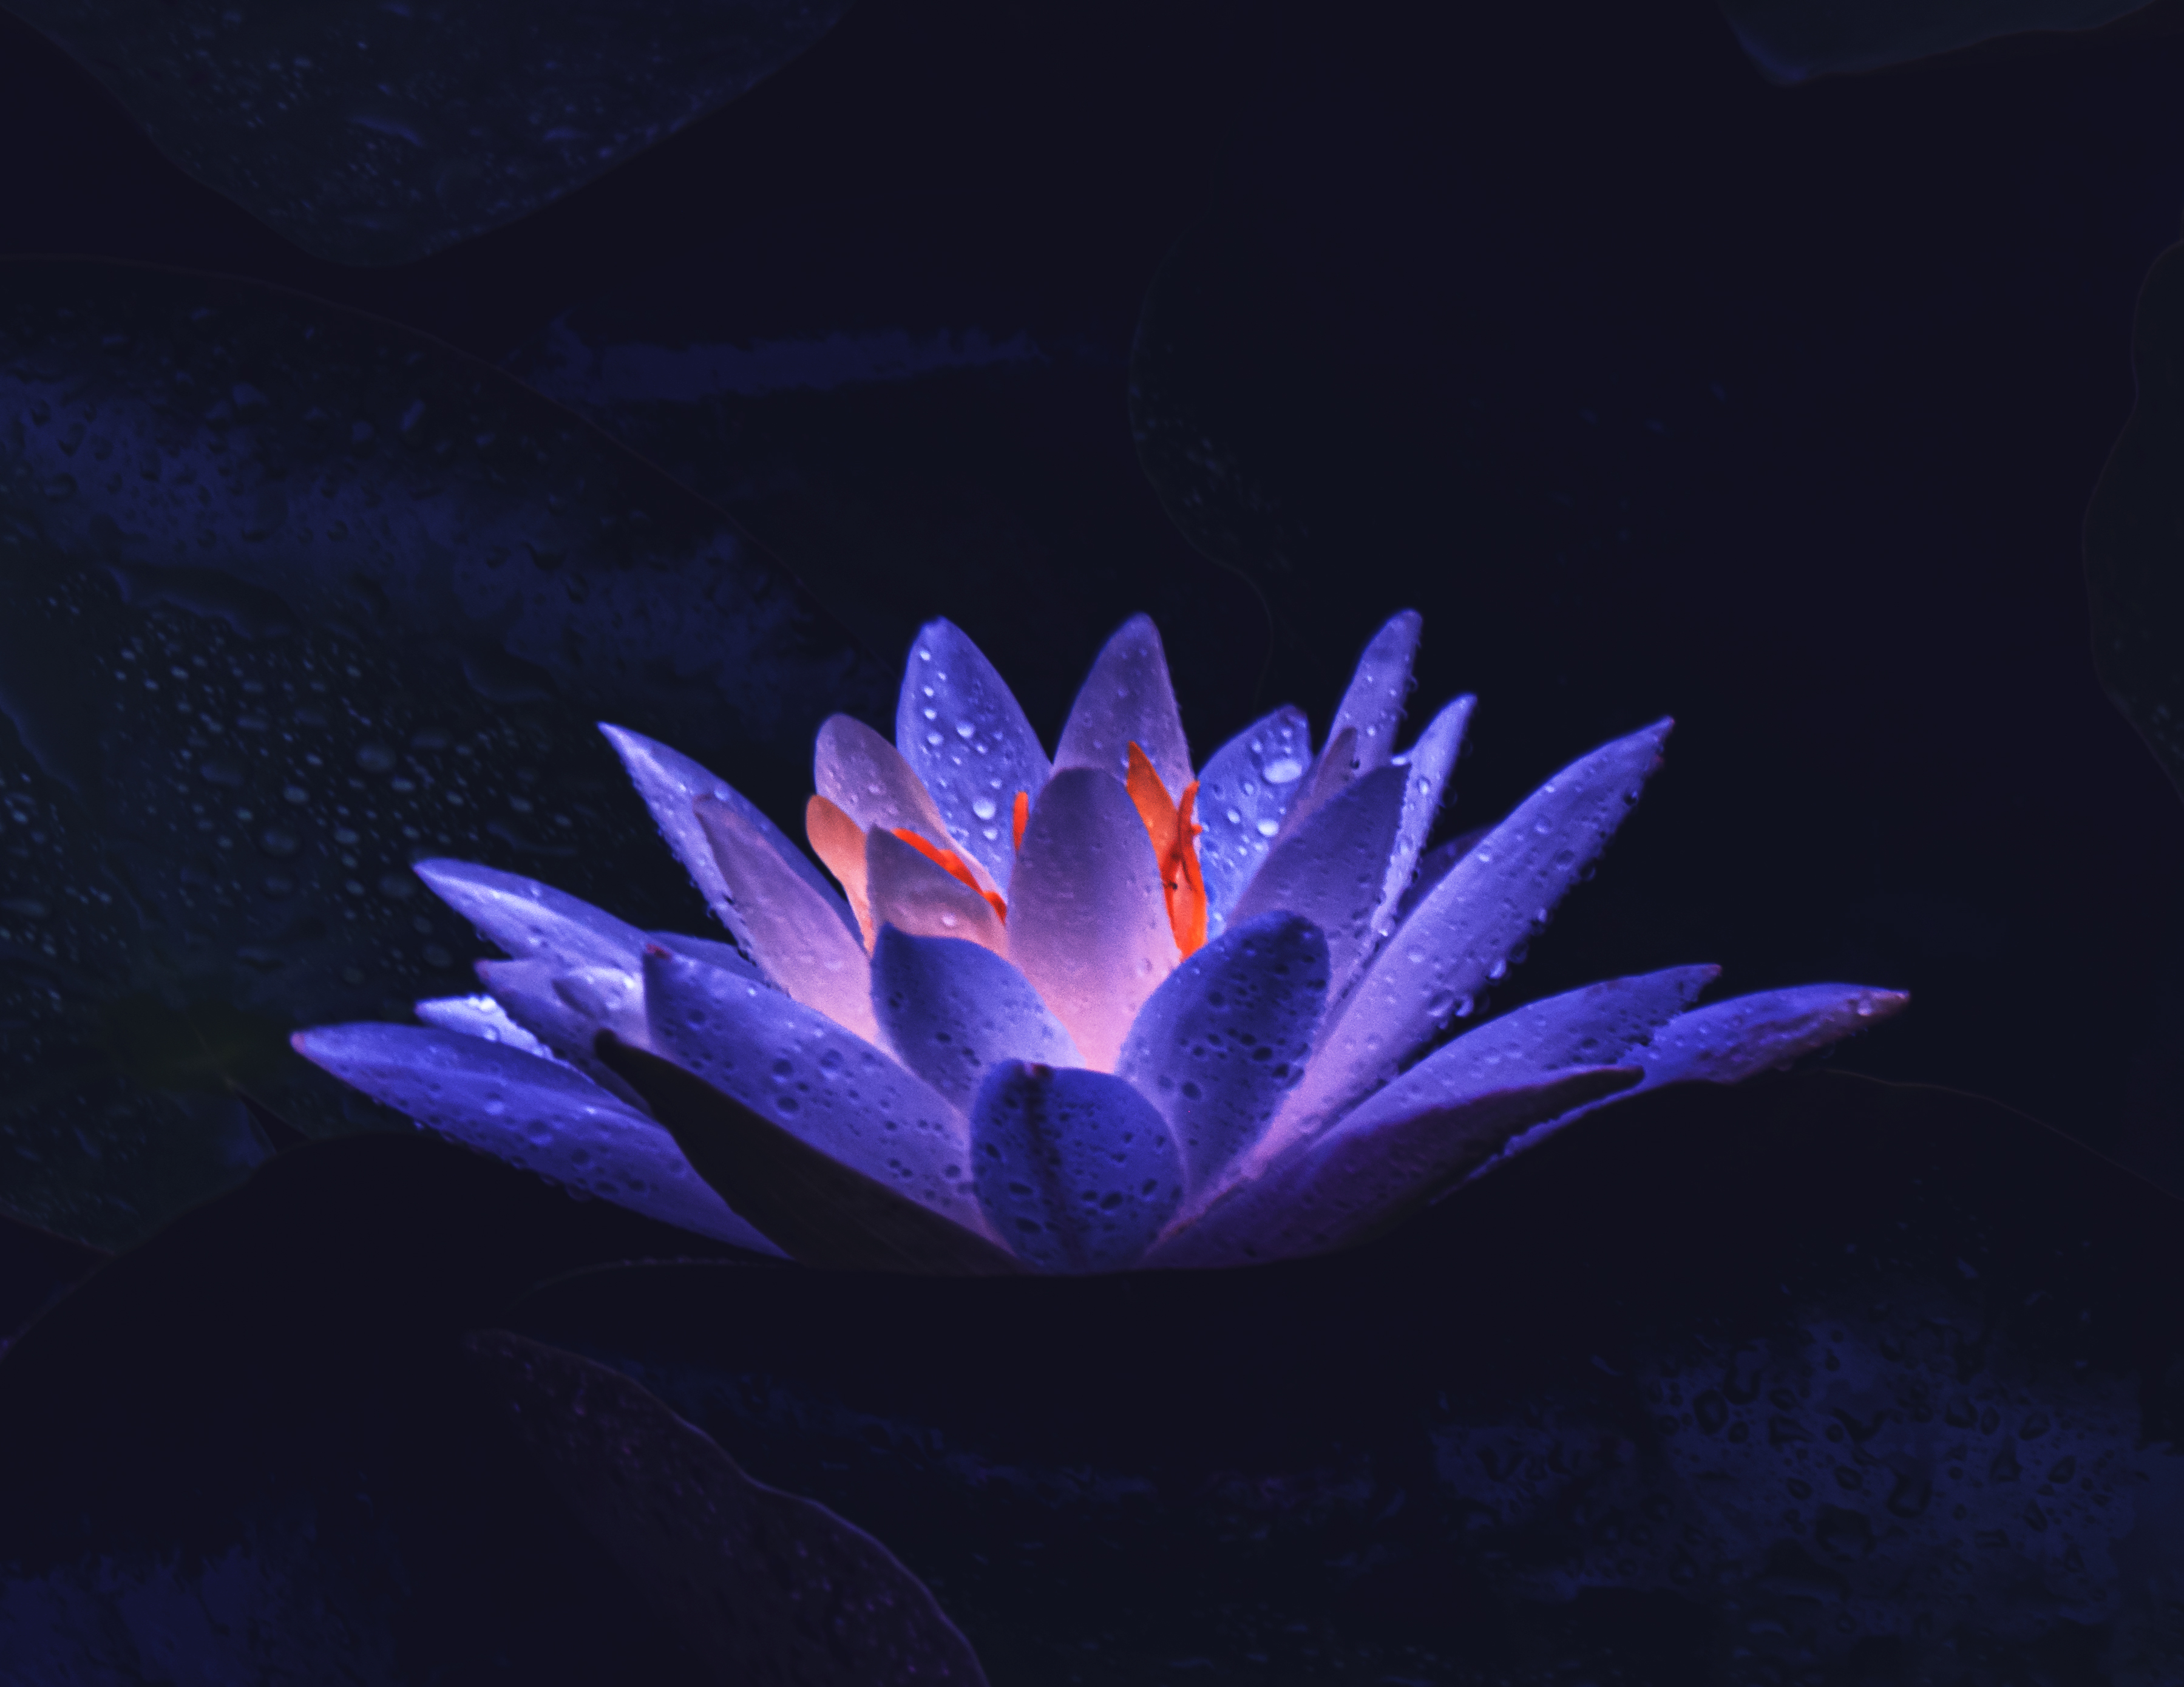
water, lily, flower, plant, petal, purple, flash photography, terrestrial plant, aquatic plant, Tints and shades, herbaceous plant, electric blue, flowering plant, water lily, darkness, symmetry, landscape, wildflower, macro photography, still life photography, shadow, perennial plant, annual plant